Gramavrikshathile Kuyil

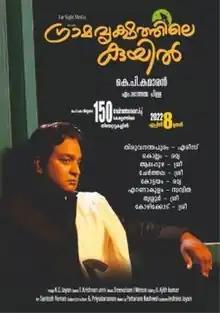
Official release poster

Gramavrikshathile Kuyil is a 2022 Indian-language Malayalam movie directed by K P Kumaran and produced under Far Sight Media. It features Srevalsan J Menon, Pramod Raman, Gargi Ananthan, Rahul Rajagopal as the main leads .The film was released on 8 April 2022.